Strategic Defense Initiative

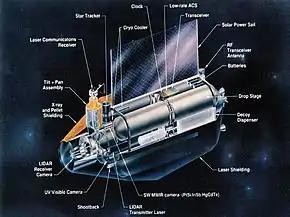
Brilliant Pebbles concept diagram

Brilliant Pebbles was a non-nuclear system of satellite-based interceptors designed to use high-velocity, watermelon-sized, teardrop-shaped tungsten projectiles as kinetic warheads. It was designed to operate in conjunction with the Brilliant Eyes sensor system. The project was conceived in November 1986 by Lowell Wood at LLNL. Detailed studies were undertaken by several advisory boards, including the Defense Science Board and JASON, in 1989.